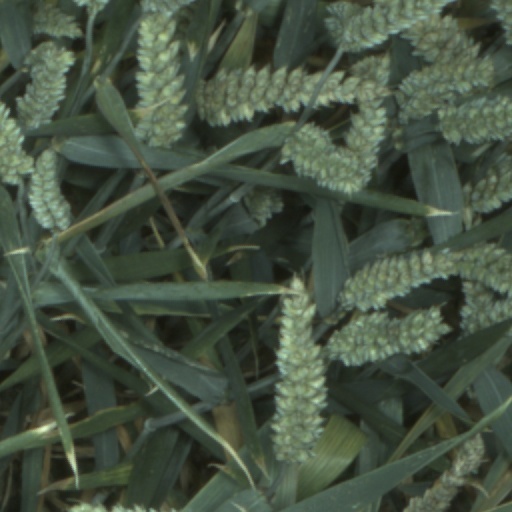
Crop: wheat